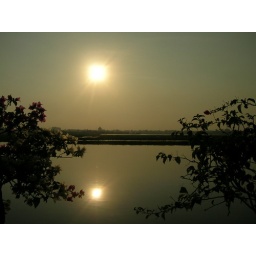
Sunset at the lake side guest house in Phnom Penh.